Comédie-Italienne

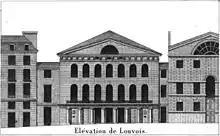
Facade of the Salle Louvois, home of the Théâtre-Italien from 1804 to 1808 and 1819 to 1825, designed by Alexandre-Théodore Brongniart

Riccoboni's troupe performed at the Palais-Royal from 18 May 1716 until the Hôtel de Bourgogne had been renovated. Their first performance in the renovated Bourgogne theatre was on 1 June, when they performed "La Folle supposée" ("La Finta Pazza") in Italian. After an initial period of success, audiences dwindled, and the new company was also forced to begin performing more and more plays in French. Between 1720 and 1740 the company presented around 20 plays of Marivaux with great success. The actress Silvia Balletti was particularly famous for her portrayals of Marivaux's heroines. As the competition from the fair theatres increased, the company began presenting similar fare, including French "comédies-en-vaudevilles" and "opéras-comiques".